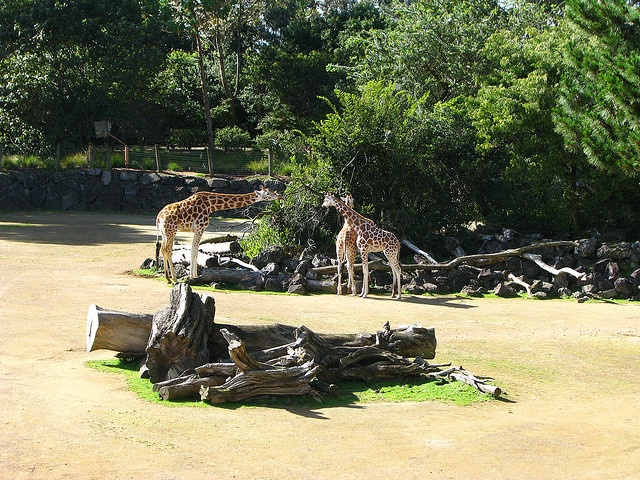
Giraffes standing near trees in zoo enclosure during daytime.
Two giraffes that are eating leaves off of a tree.
A giraffe standing next to a pile of wood.
Giraffes eating leaves from bushes near logs on sand.
Three giraffes stand near each other near some logs.